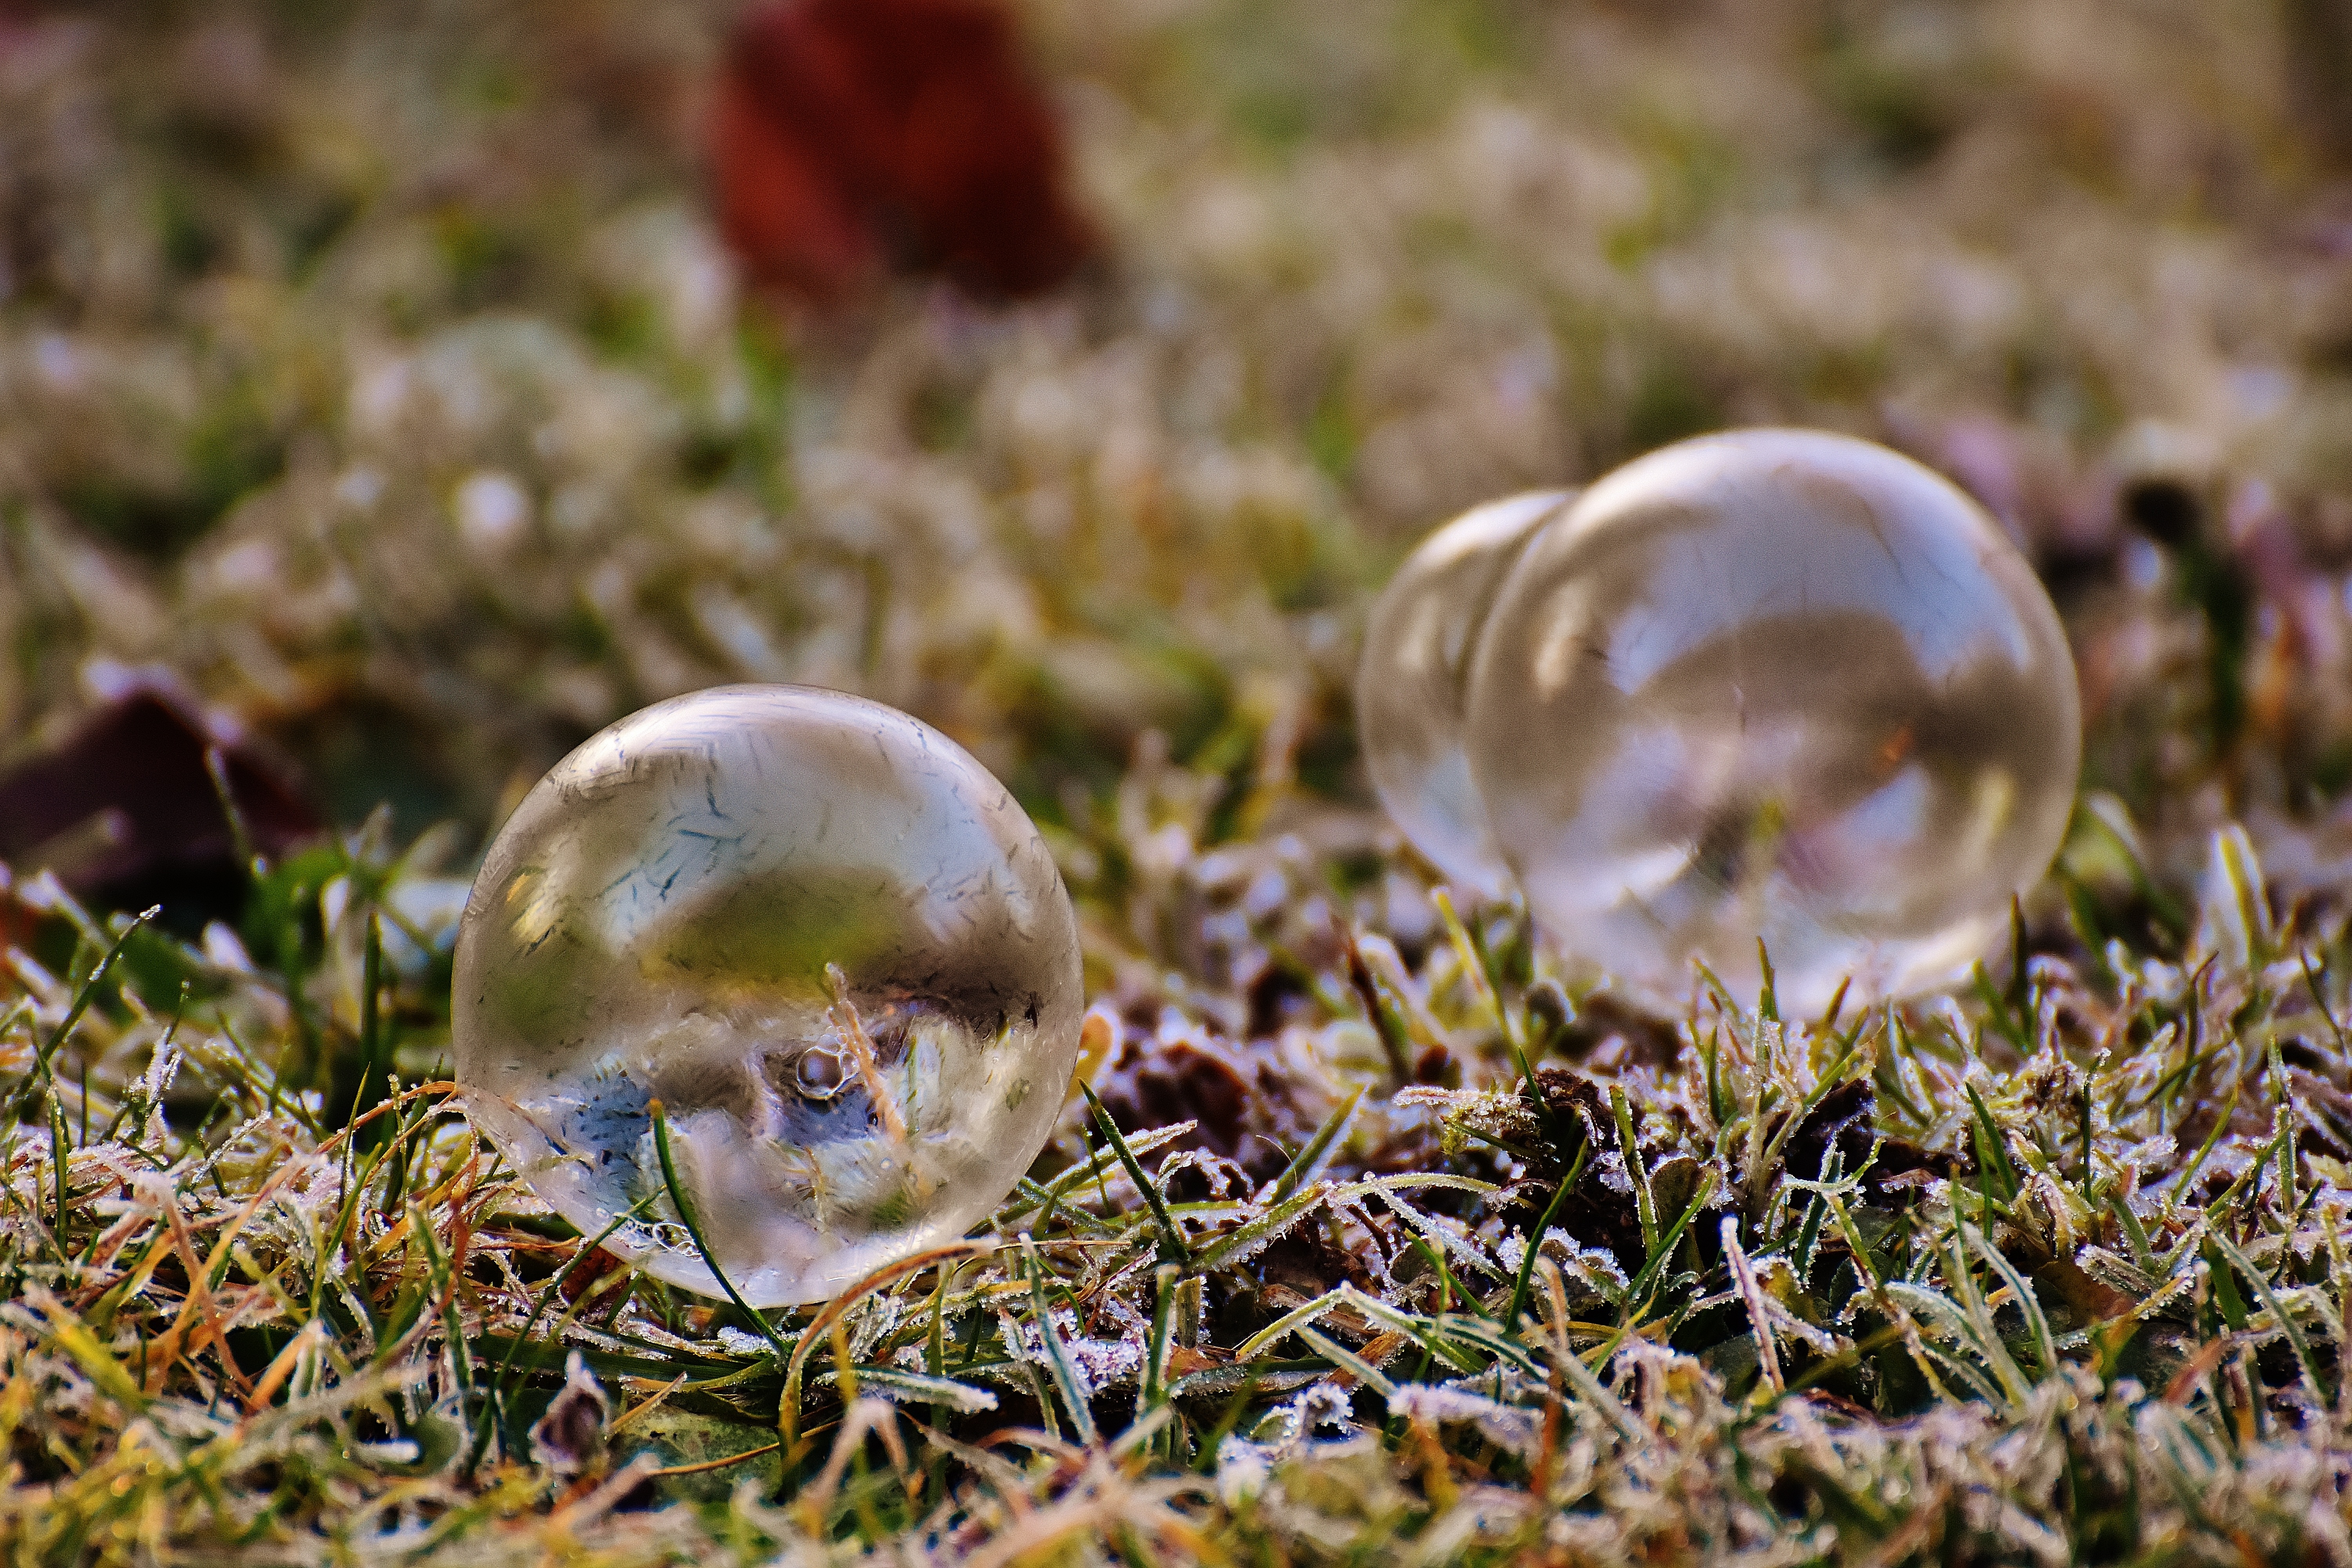
tree, nature, forest, grass, cold, winter, plant, lawn, photography, sunlight, leaf, flower, spring, green, autumn, botany, frozen, flora, season, close up, woodland, habitat, soap bubble, wintry, macro photography, frozen bubble